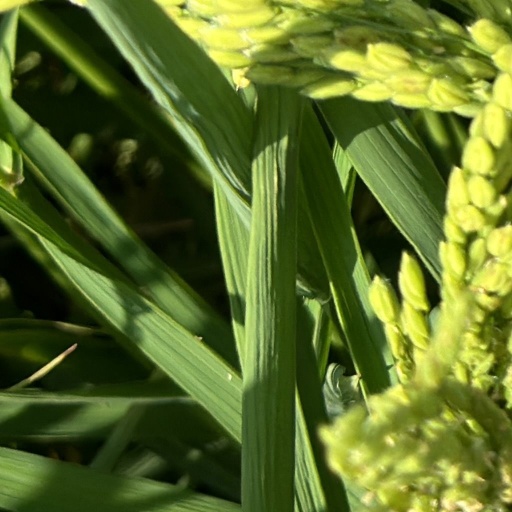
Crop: rice